Myrdal

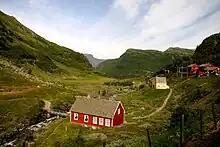
Myrdal with the station to the right

Myrdal is an area in Aurland, Norway. Its only built-out facilities is Myrdal Station on the Bergen Line and the Flåm Line. There is a small station village surrounding the station.